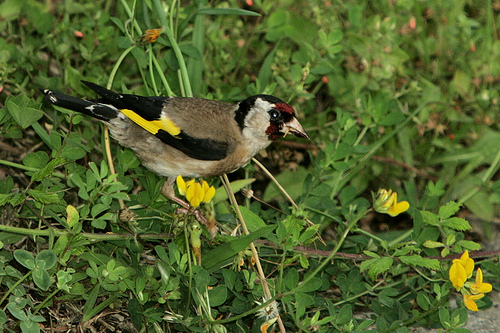
this bird has black wings with yellow wingbars, black eyes, red eyebrows, ad a cream and brown color belly.
brownish gray bird with black and yellow wings and a red crest on it's head.
a brown bellied bird with black retrices, crown and nape, red eyebrow and throat and bright yellow on its wing's secondaries.
the bird has a brown belly and top with brown yellow and black wings.
a brown and white bird with black wings, tail feathers and yellow on its wings.
this bird has wings that are black and yellow and has a grey belly
this bird is grey with black and yellow and has a long, pointy beak.
this bird has a black crown as well as a white cheek and yellow wingbarsa brown bird with black and yellow wings and red marks on its head.
a small bird with black and yellow wings a black crown and rust eyebrow and a short pointy bill
Species: European Goldfinch